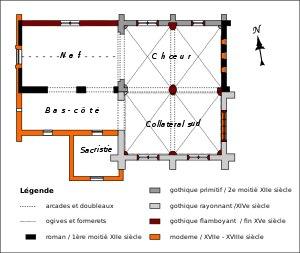
L'église Saint-Martin est une église catholique paroissiale située à Ormoy-Villers, dans le département de l'Oise, en France. Sa partie la plus ancienne, le chevet du chœur, est de style roman et date de la première moitié du XIIᵉ siècle. Au cours de la seconde moitié du XIIᵉ siècle, le chœur de deux travées a été voûté d'ogives, et au XIVᵉ siècle, sa superficie a été dédoublée par l'adjonction d'un collatéral, mais peu de vestiges subsistent de cette époque. L'église souffre lourdement sous la guerre de Cent Ans, et les parties orientales sont en grande partie rebâties à la période gothique flamboyant, à la fin du XVᵉ siècle. La nef et son bas-côté, sans style véritable, pourraient comporter des parties du XIIᵉ siècle, mais le mur du nord date sans doute de la reconstruction flamboyante, et la façade est moderne. Sur le plan architectural, l'église Saint-Martin n'offre rien de bien remarquable. C'est une petite église rurale dont la relative complexité témoigne des vicissitudes du temps. Sa silhouette particulière, avec un pignon percé de deux fenêtres orienté vers le sud, et un bas-côté rustique, empêchent la confusion avec toute autre église des environs.